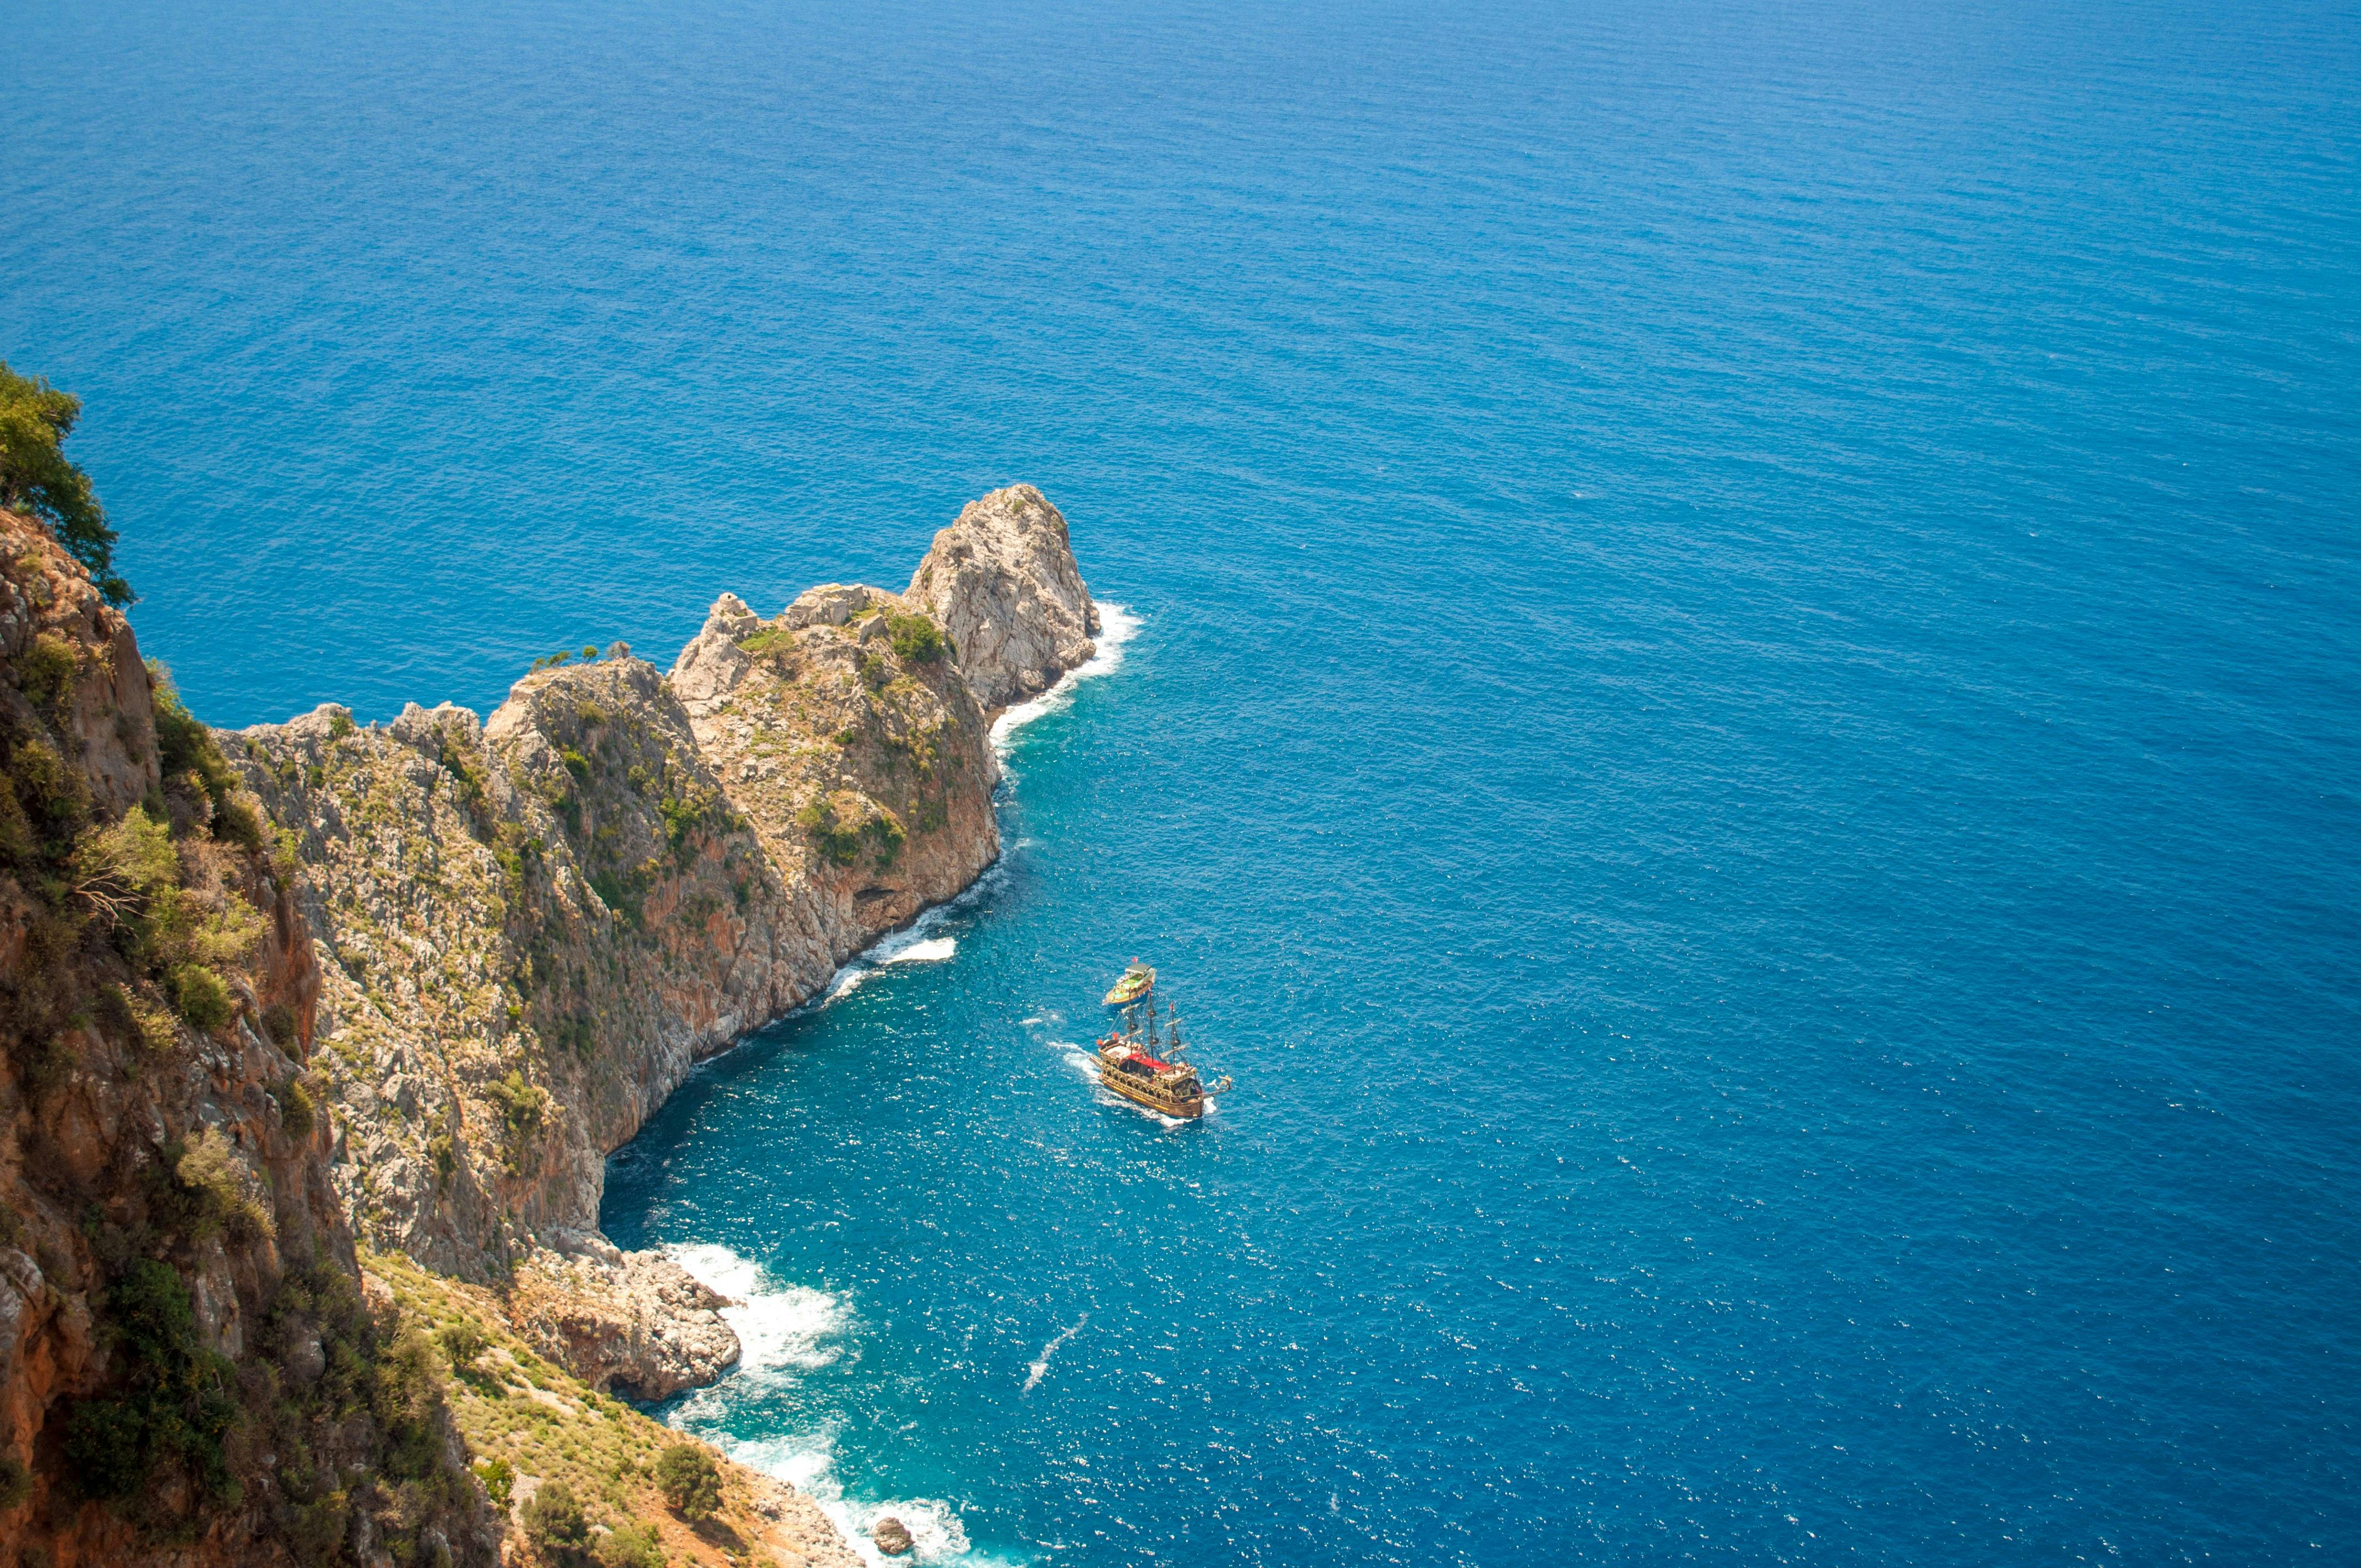
natural, water, azure, natural landscape, coastal and oceanic landforms, horizon, landscape, klippe, lake, headland, sky, rock, cape, ocean, sound, peninsula, island, cliff, coast, tropics, electric blue, escarpment, promontory, wind wave, tourism, inlet, aerial photography, beach, cove, wave, sea